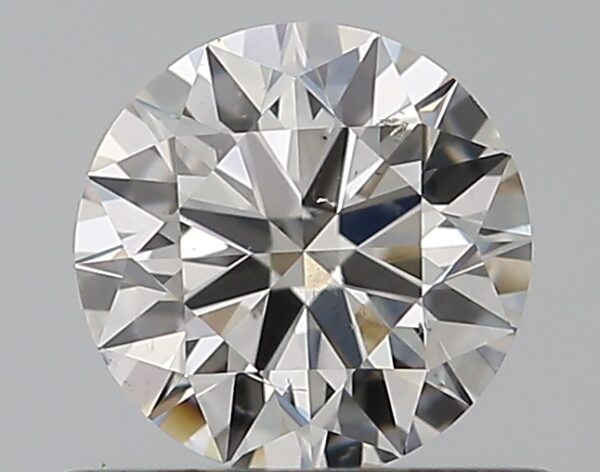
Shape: round
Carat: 0.5
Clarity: SI1
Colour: H
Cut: EX
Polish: EX
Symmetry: EX
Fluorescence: M
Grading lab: GIA
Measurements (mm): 5.06 x 5.09 x 3.13